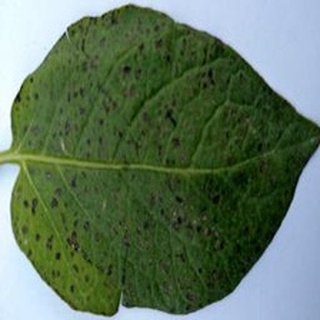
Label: potato_early_blight